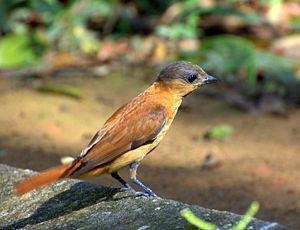
La Bécarde huppée est une espèce de passereaux de la famille des Tityridae.